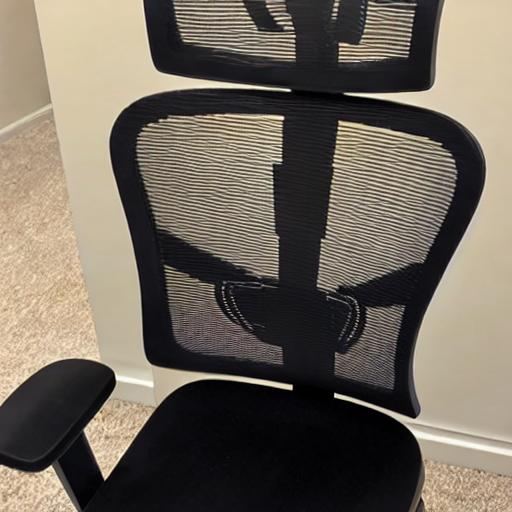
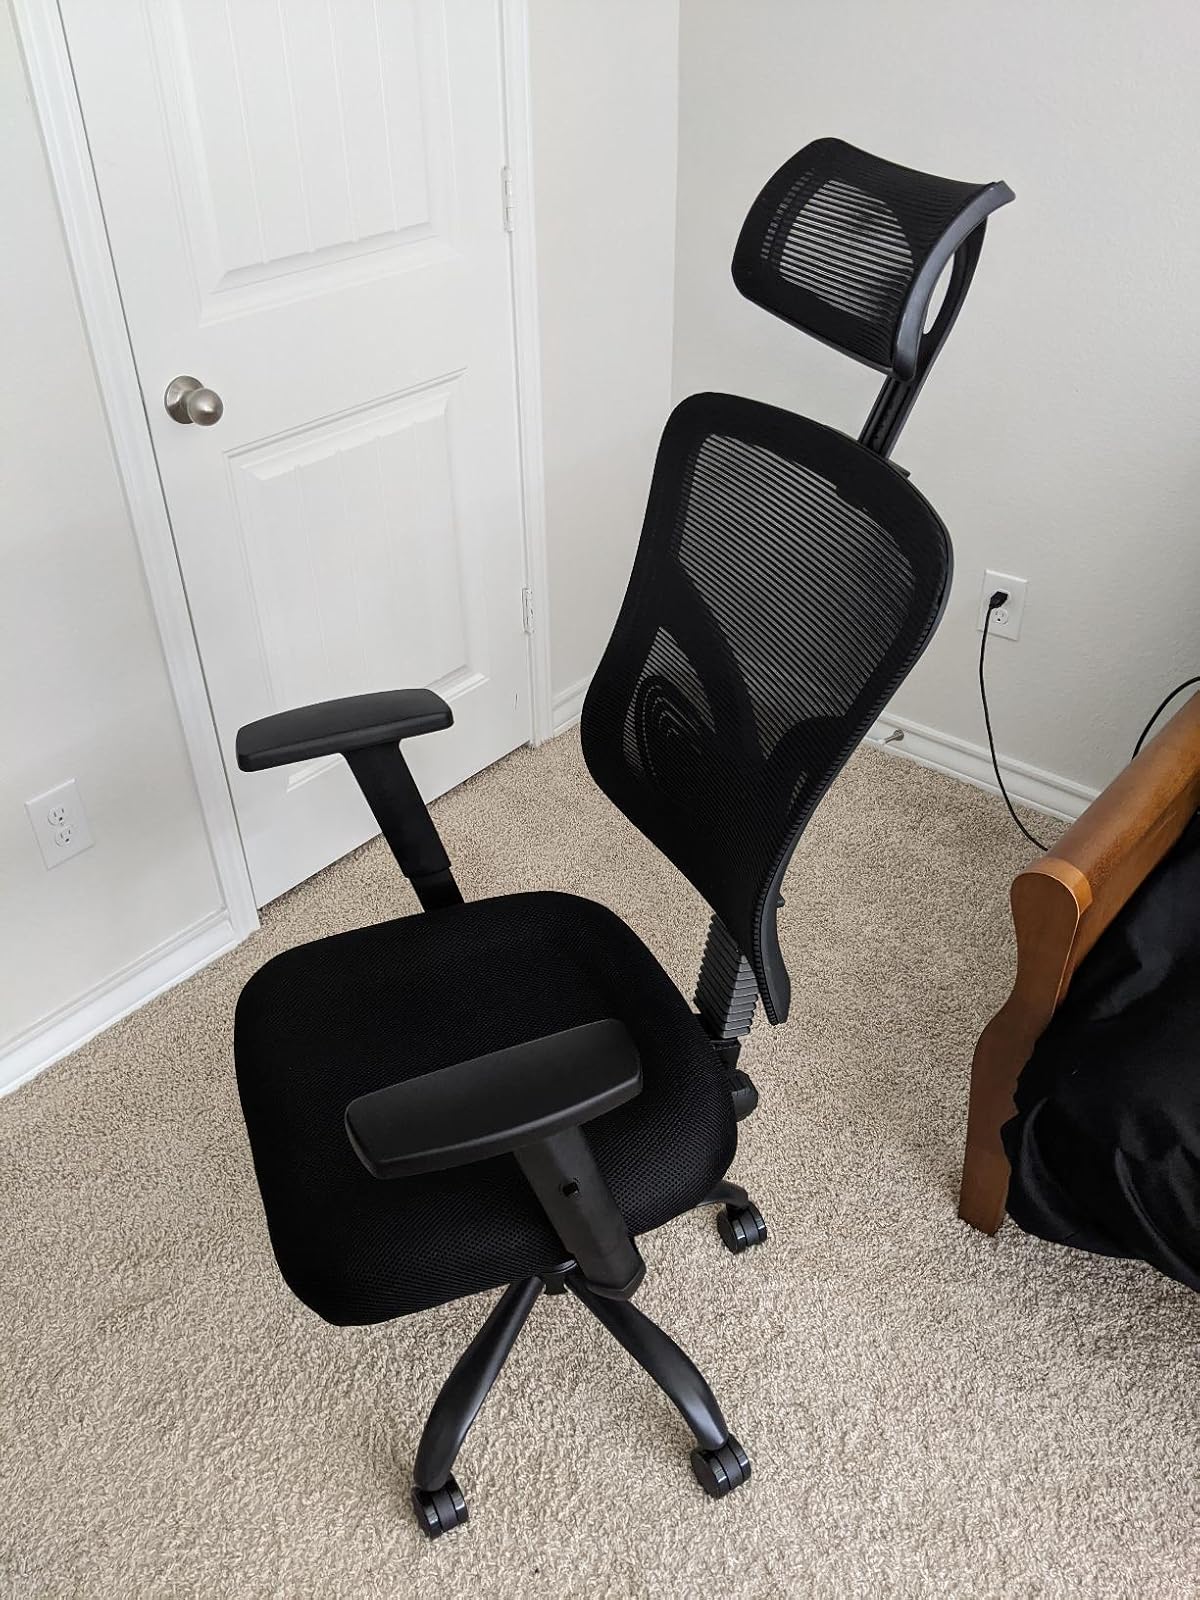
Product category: items_chair
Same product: no